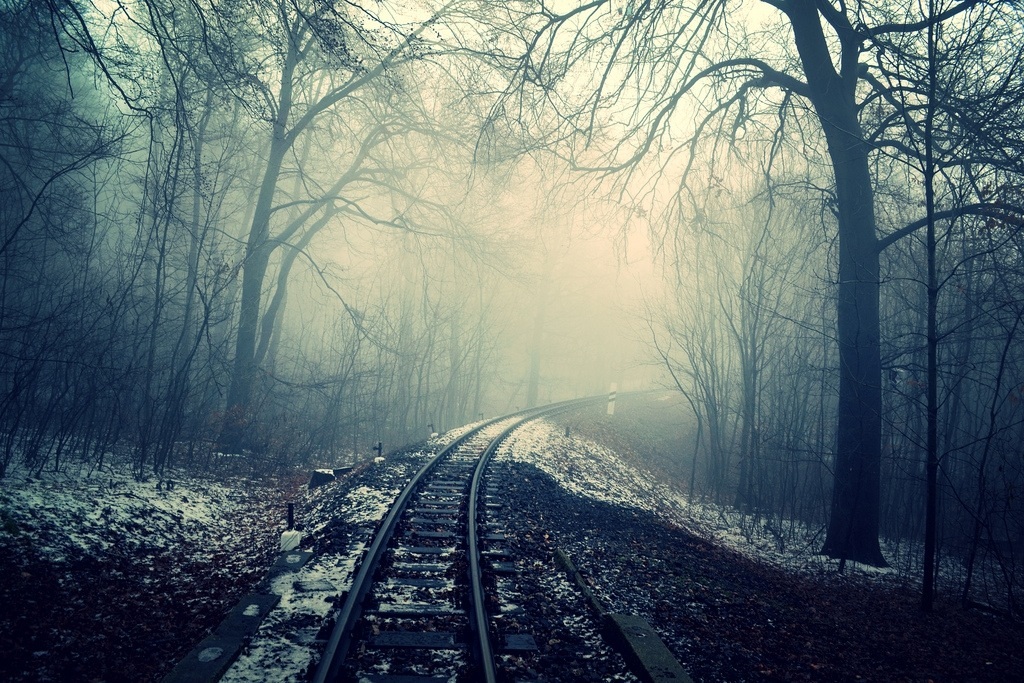
tree, nature, forest, snow, cold, winter, track, railway, railroad, fog, mist, traffic, photography, sunlight, morning, old, dawn, atmosphere, foggy, travel, transportation, transport, weather, haze, darkness, point, season, trees, hazy, misty, scene, habitat, vanishing, natural environment, atmospheric phenomenon, woody plant